Babunski

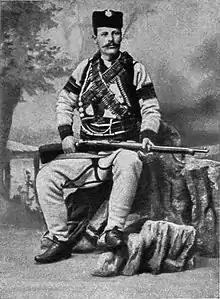
The surname originated from Jovan Babunski.

Babunski is a Macedonian surname, a toponymic surname derived from the Babuna mountain near Veles. It was adopted as a surname by the descendants of Serbian Chetnik "vojvoda" Jovan Stojković, from his "nom de guerre" (or "Chetnik name") "Babunski". Jovan is the great-grandfather of Danijela Babunski,